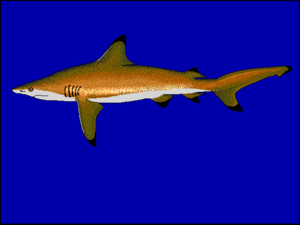
Voici les listes des espèces de poissons de mer et d'eau douce signalées en Guyane. Certaines espèces classées en poissons de mer peuvent se retrouver dans les fleuves ou les marais, mais effectuent une partie de leur cycle en mer.